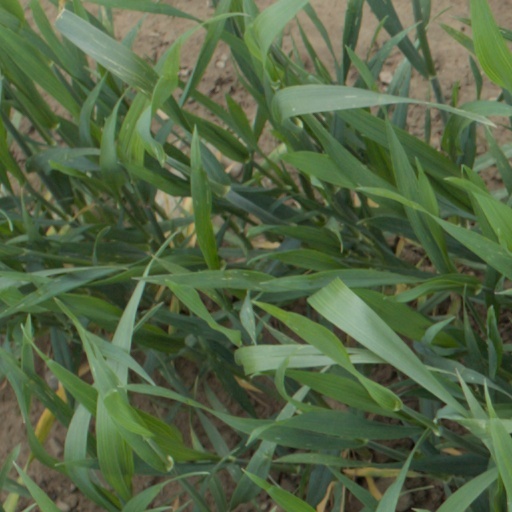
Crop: wheat